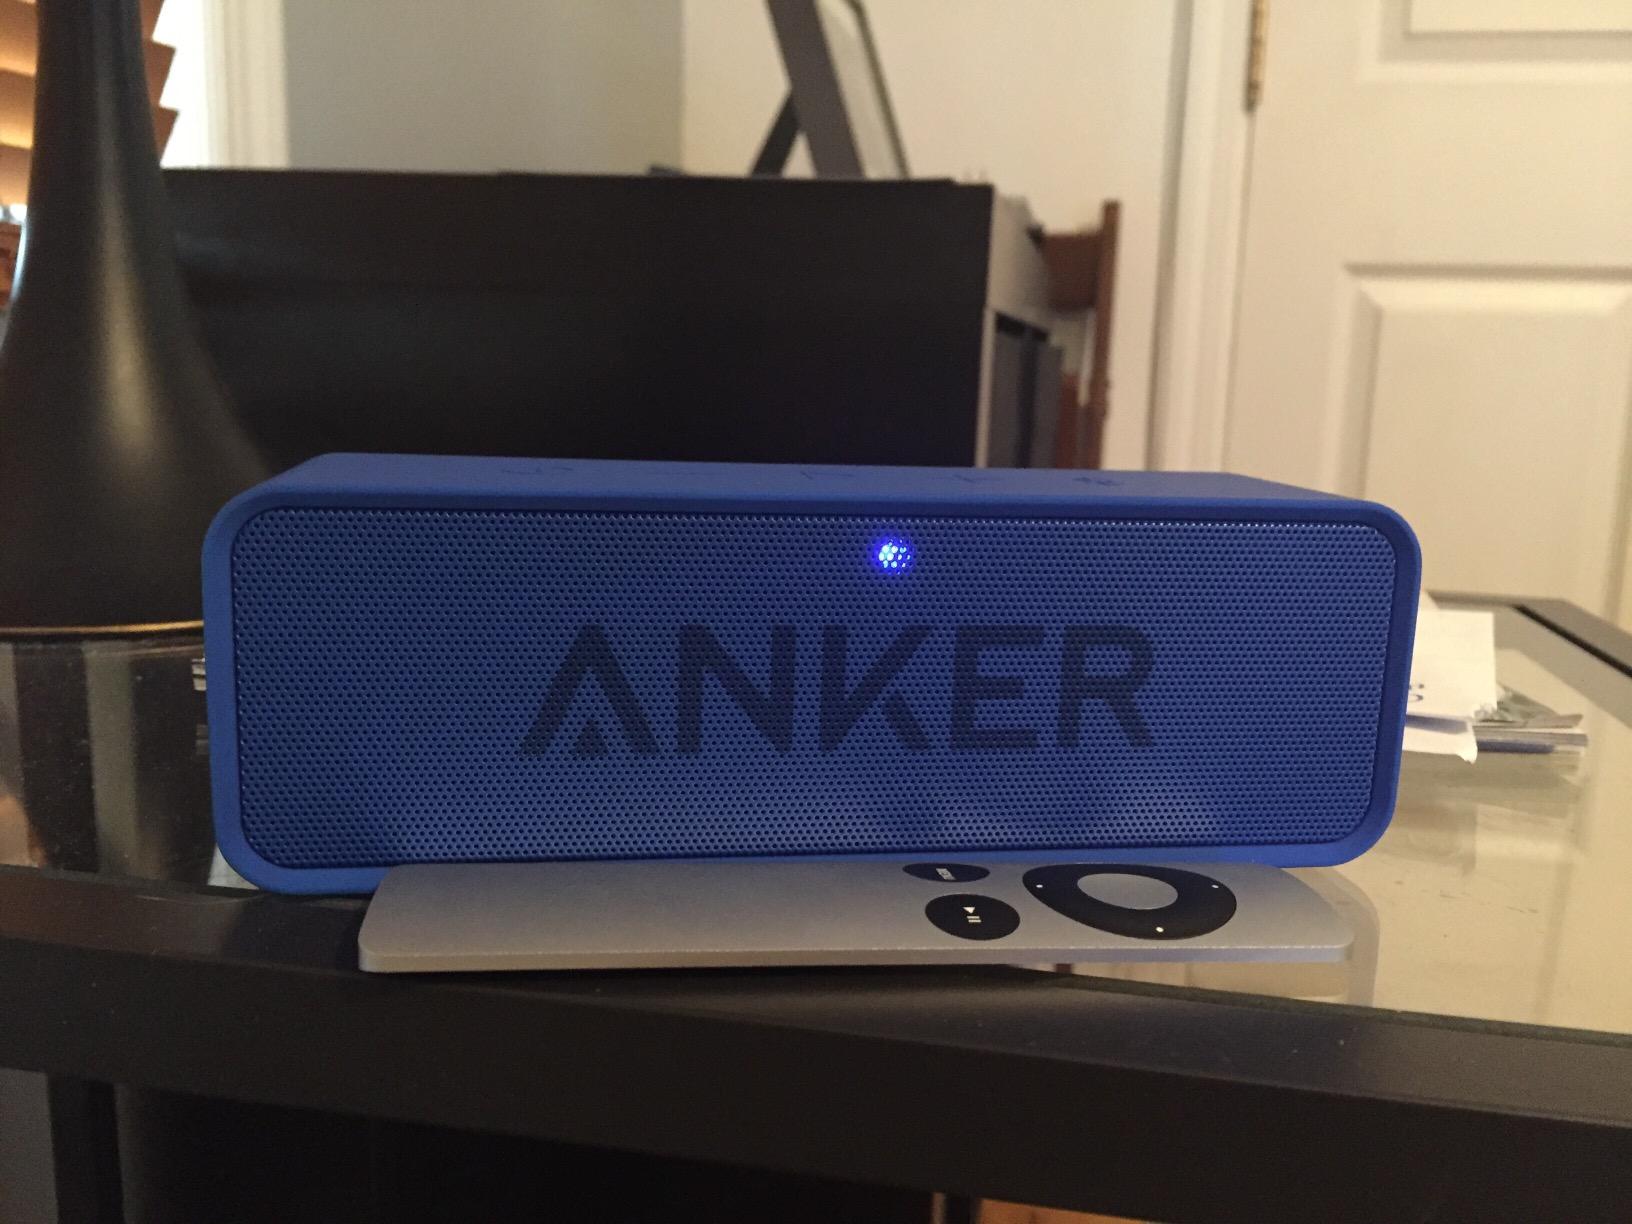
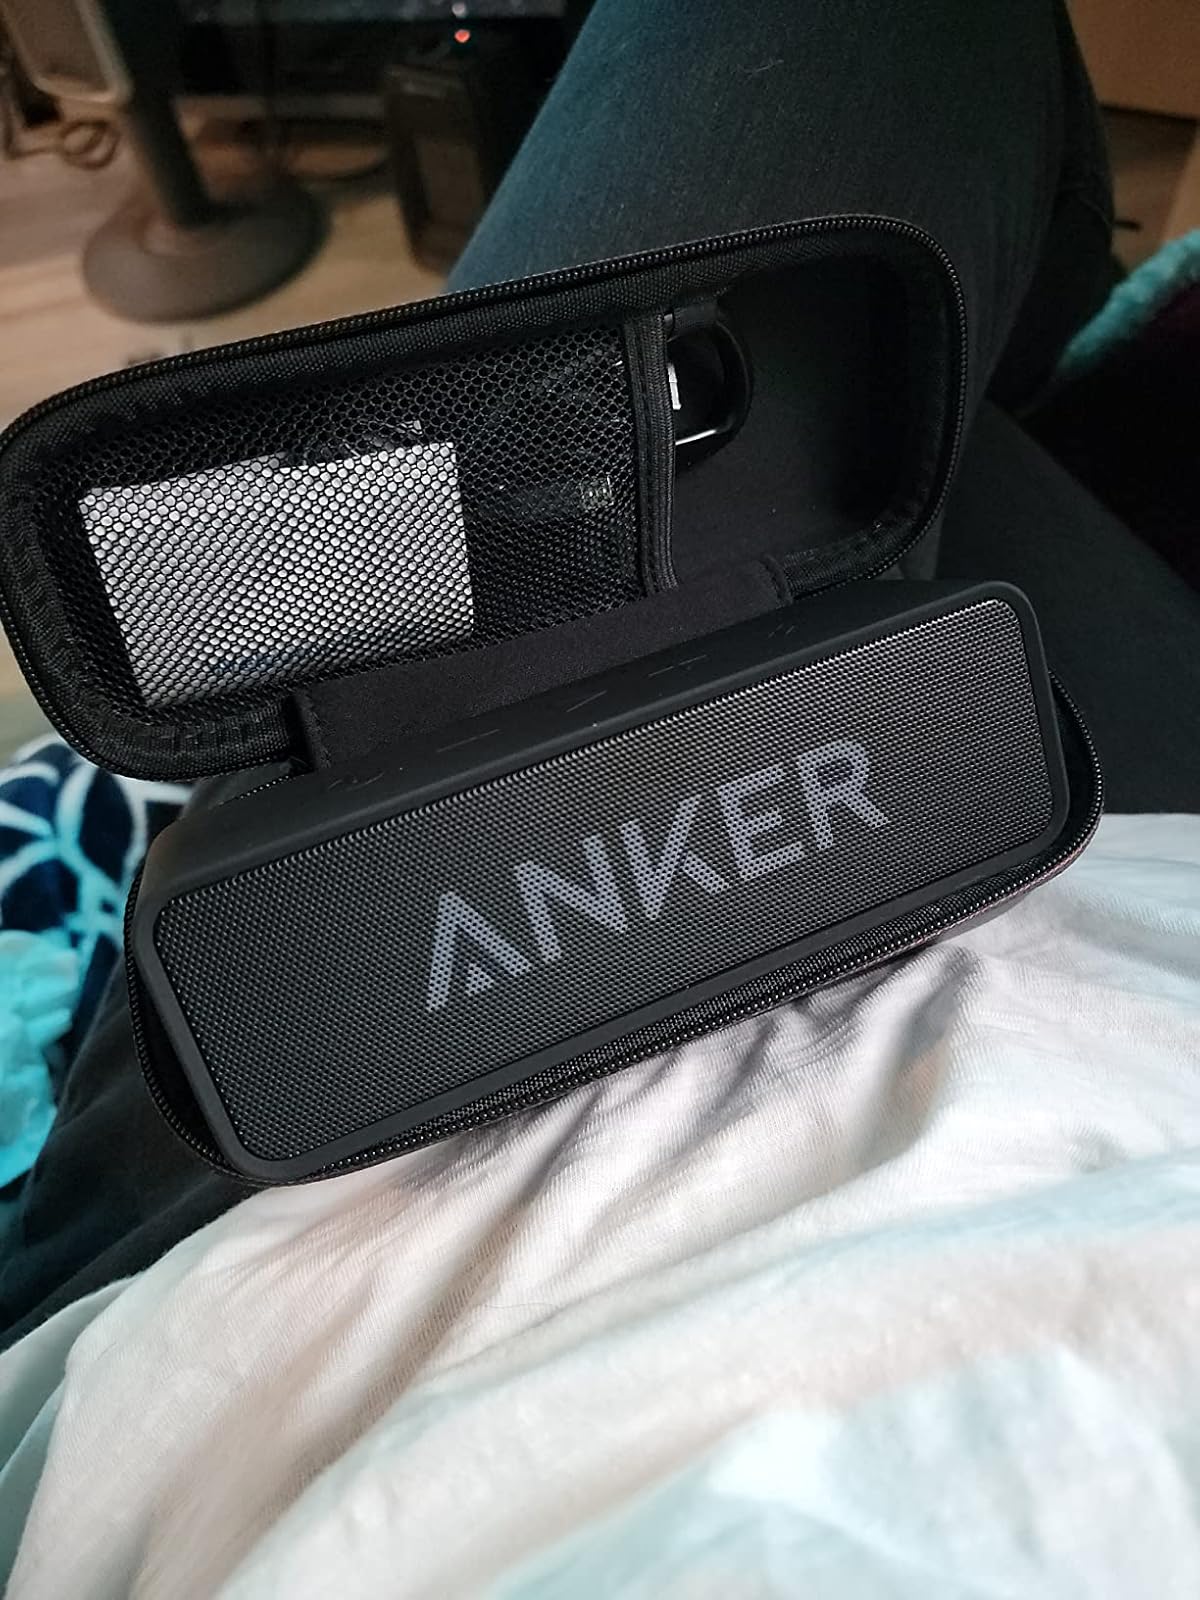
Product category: speaker
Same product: no